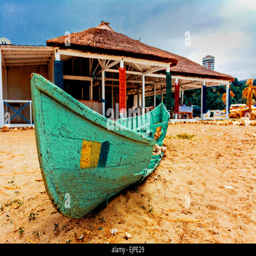
person wrecked boat on the sand beach